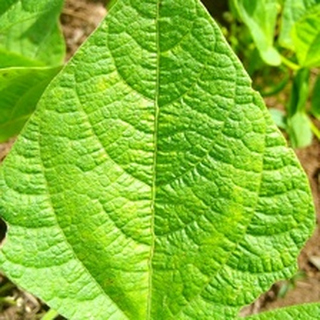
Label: healthy_bean